Zheng Yunlong

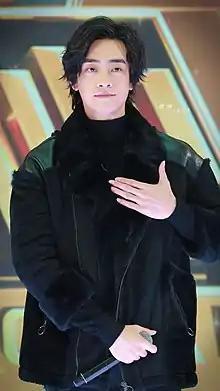
Zheng Yunlong in 2019

Zheng Yunlong (born 27 June 1990) is a Chinese stage and screen actor and singer from Qingdao, China. He has appeared in numerous Chinese musicals and stage plays.